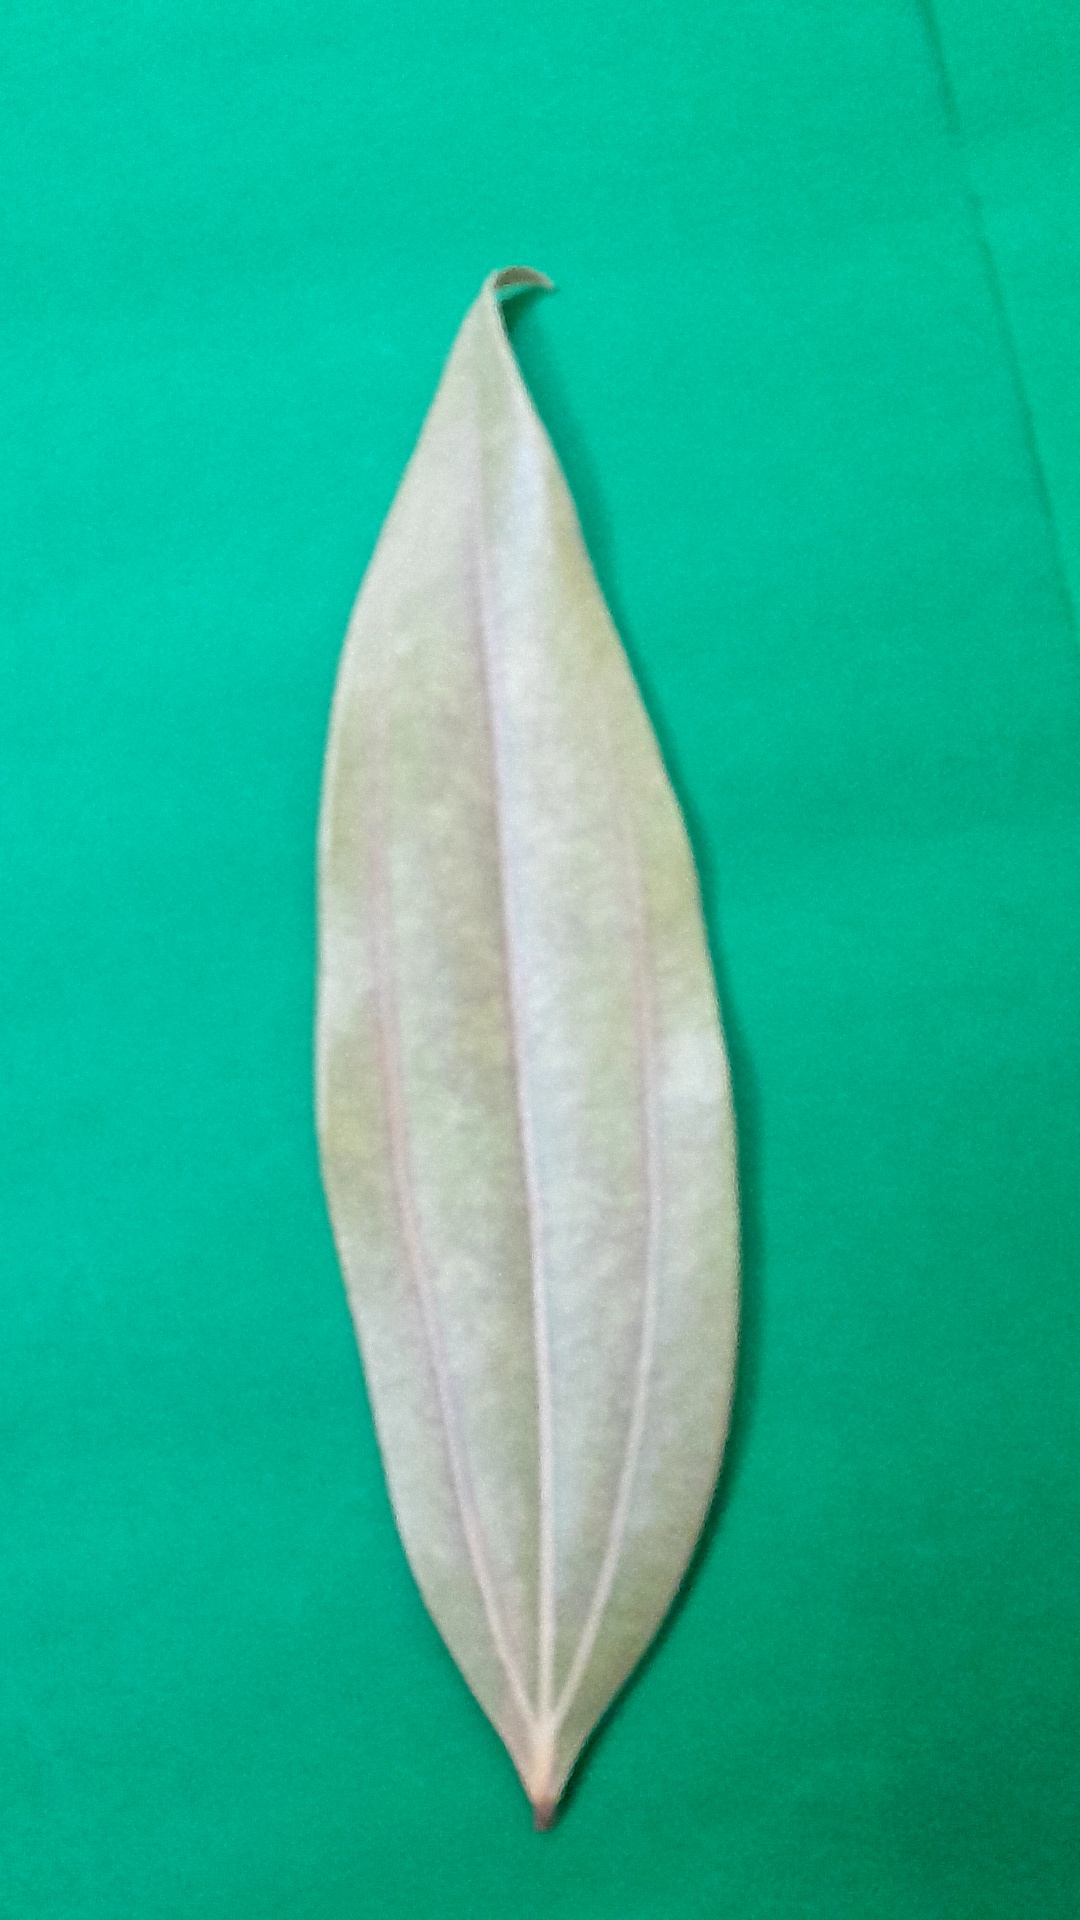
Label: Dry Leaf